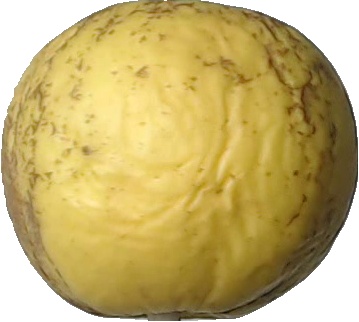
Label: apple_golden_1